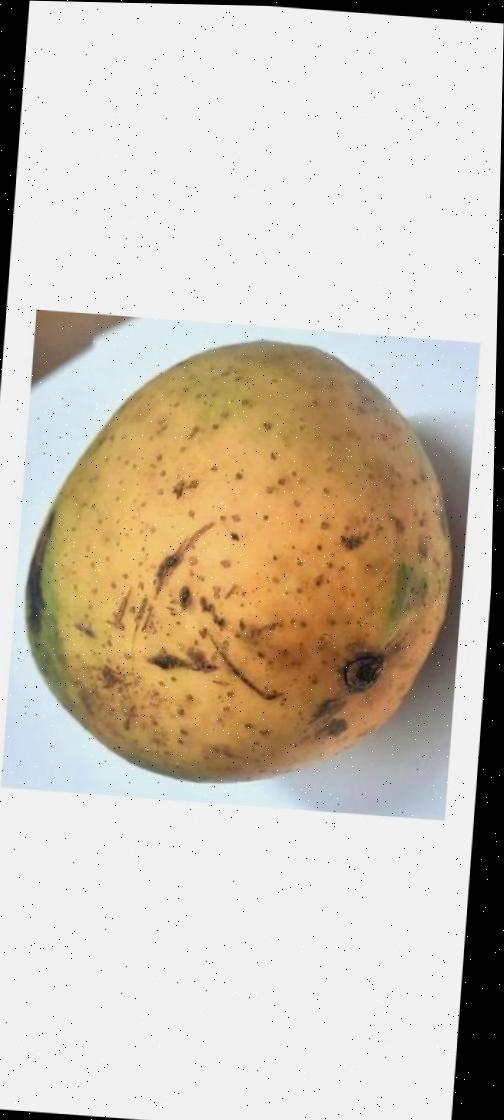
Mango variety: Ashshina Classic